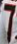
Number: 7